Simutrans

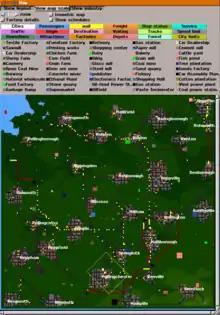
Map of a Simutrans game world, showing cities and factories

The main goal in "Simutrans" is to provide an efficient transport system for passengers, mail and goods to be transported to their desired destinations fast and with minimal transfers and at the same time making the company grow avoiding bankruptcy or excess administration.